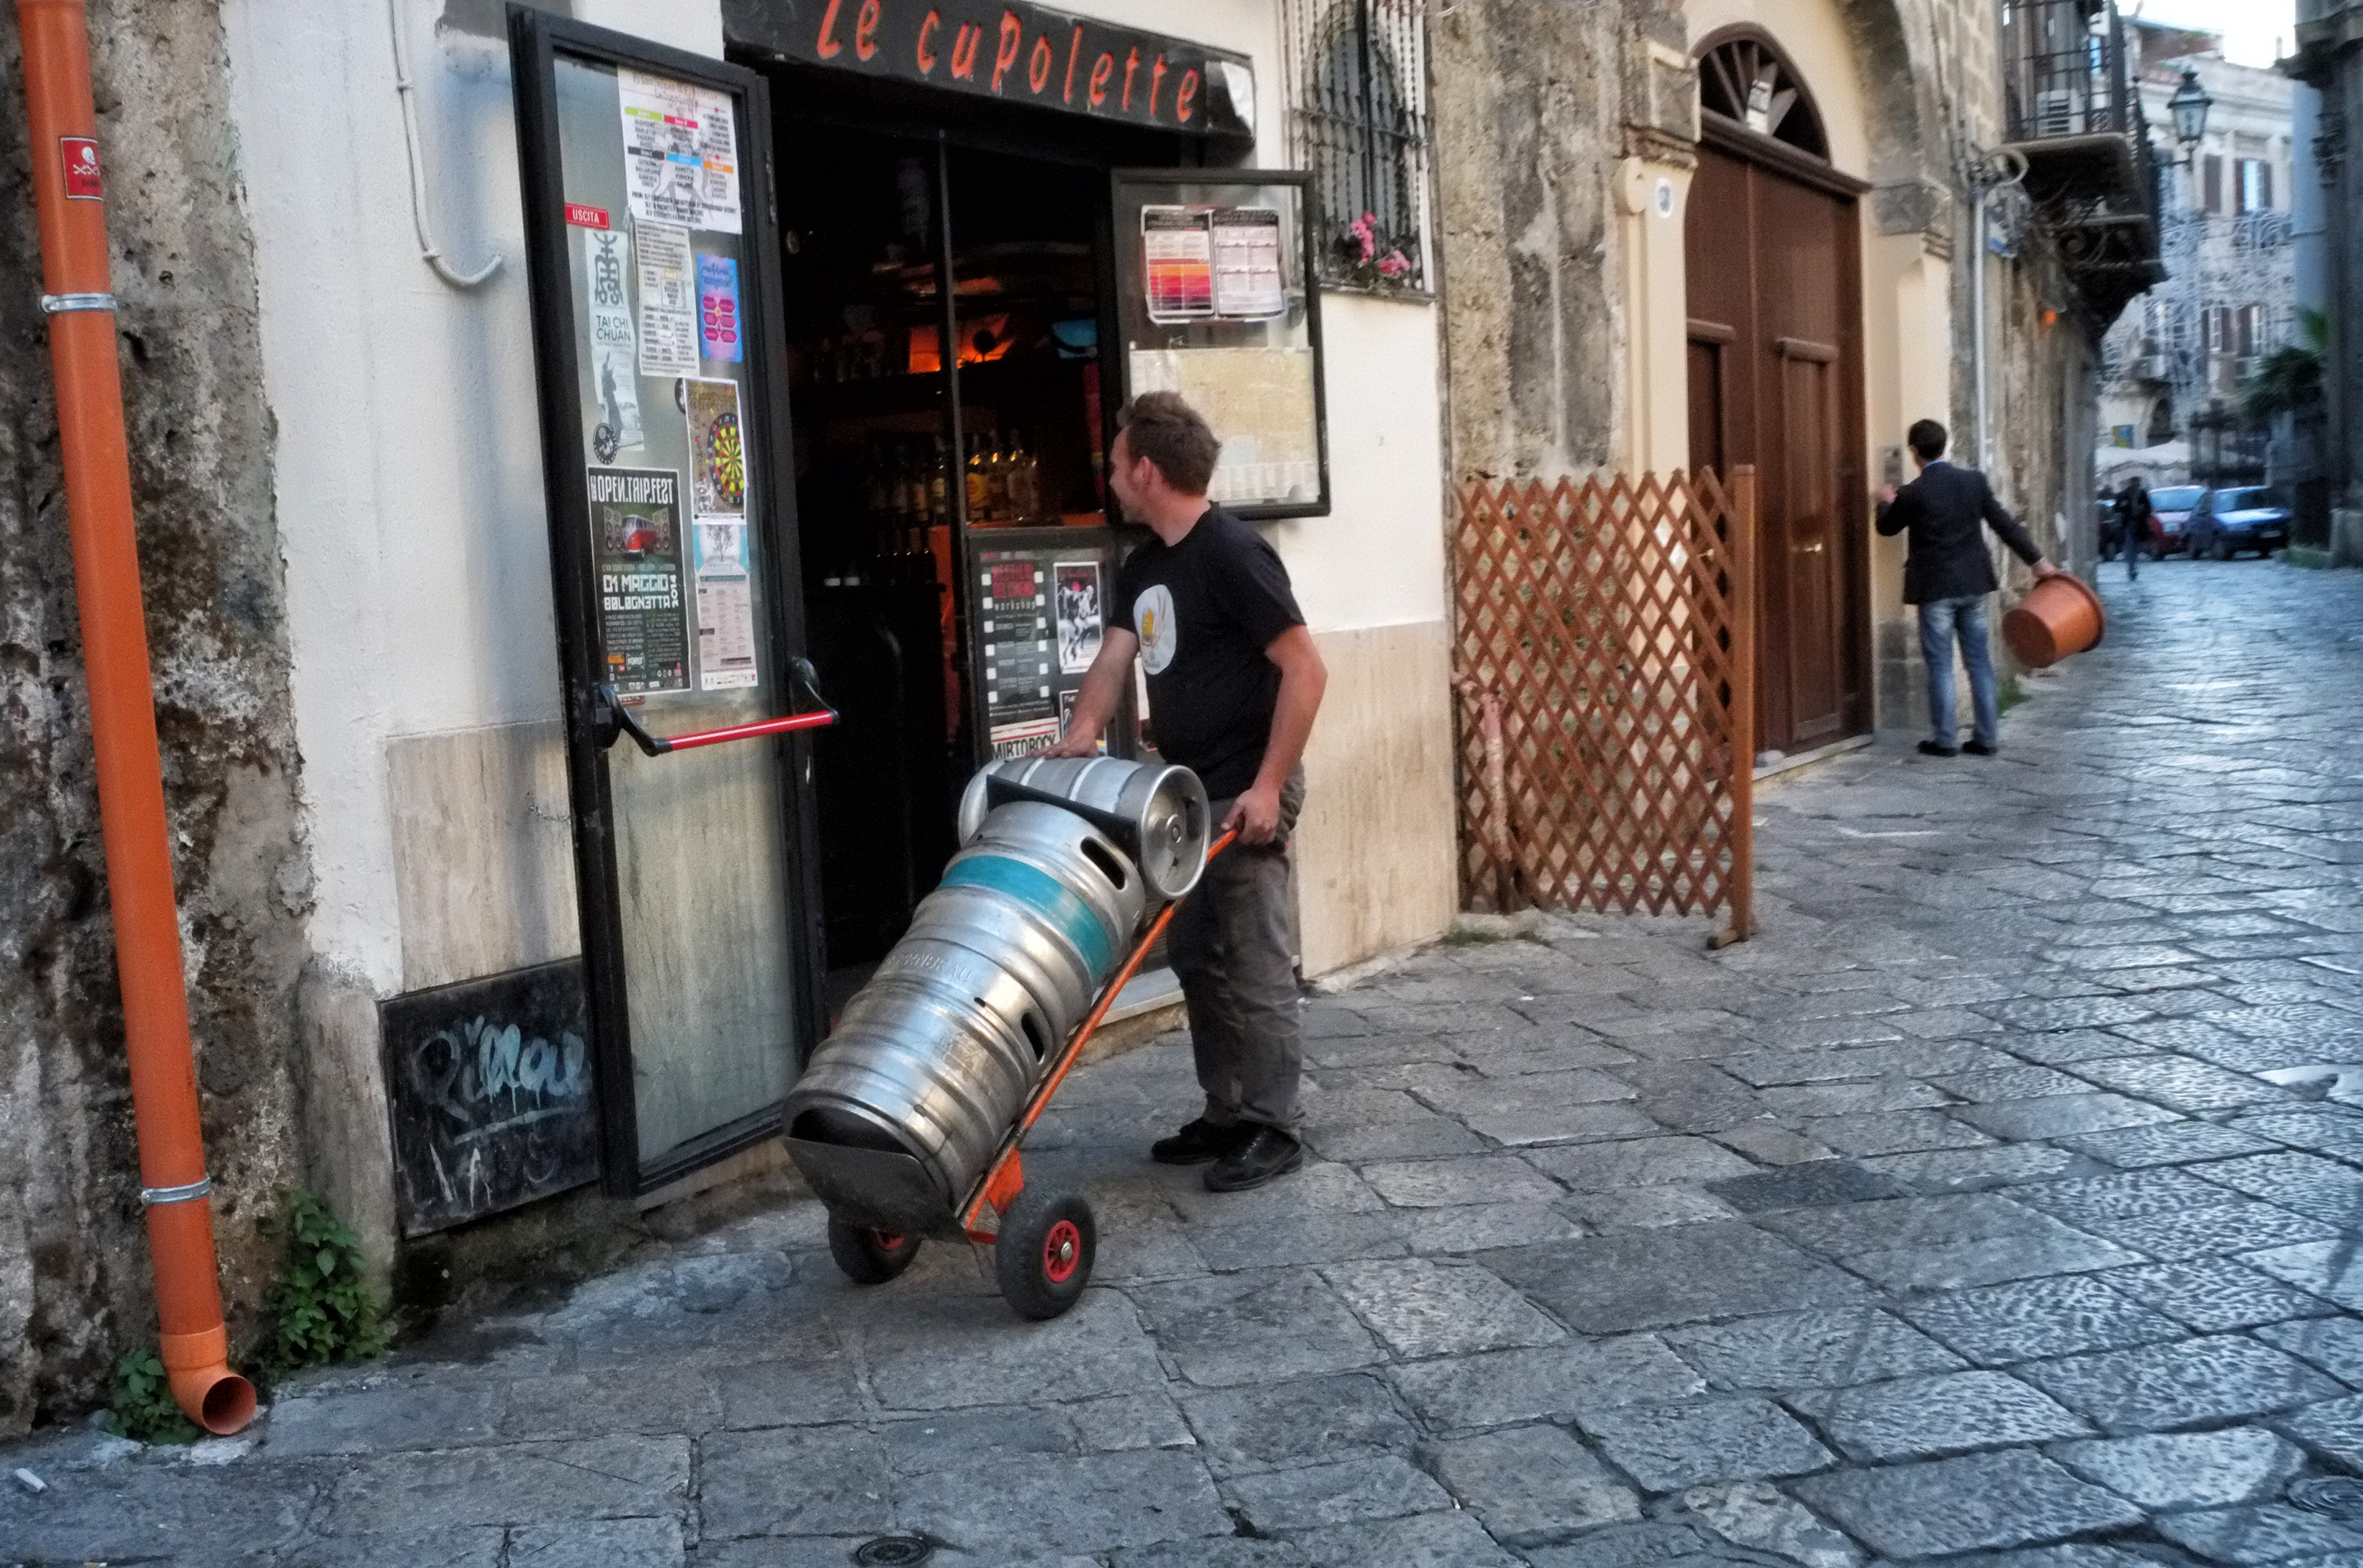
pedestrian, road, street, sidewalk, town, alley, city, travel, italy, infrastructure, fuji, sicily, palermo, fujix, fujixe1, e1, urban area, human settlement